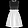
Label: Dress